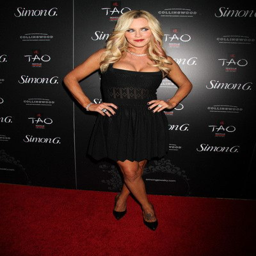
actor in a little black dress .